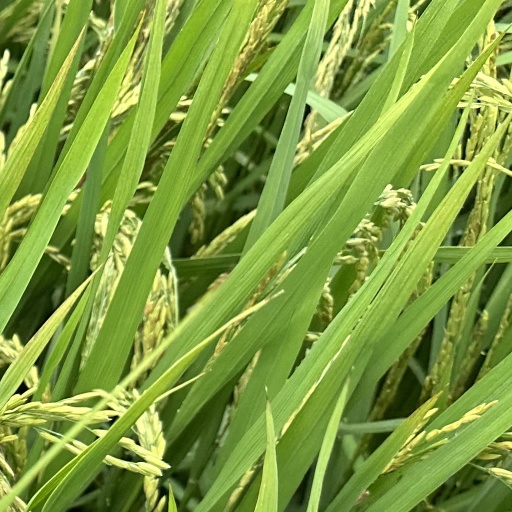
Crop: rice